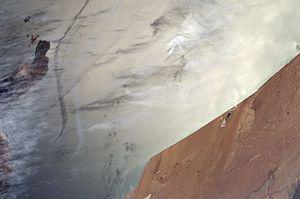
Le cap Juby est un cap de la côte sud du Maroc, sur l'océan Atlantique. Situé au nord de Tarfaya, directement face aux Îles Canaries. C'est une zone semi-désertique aux portes du désert du Sahara.